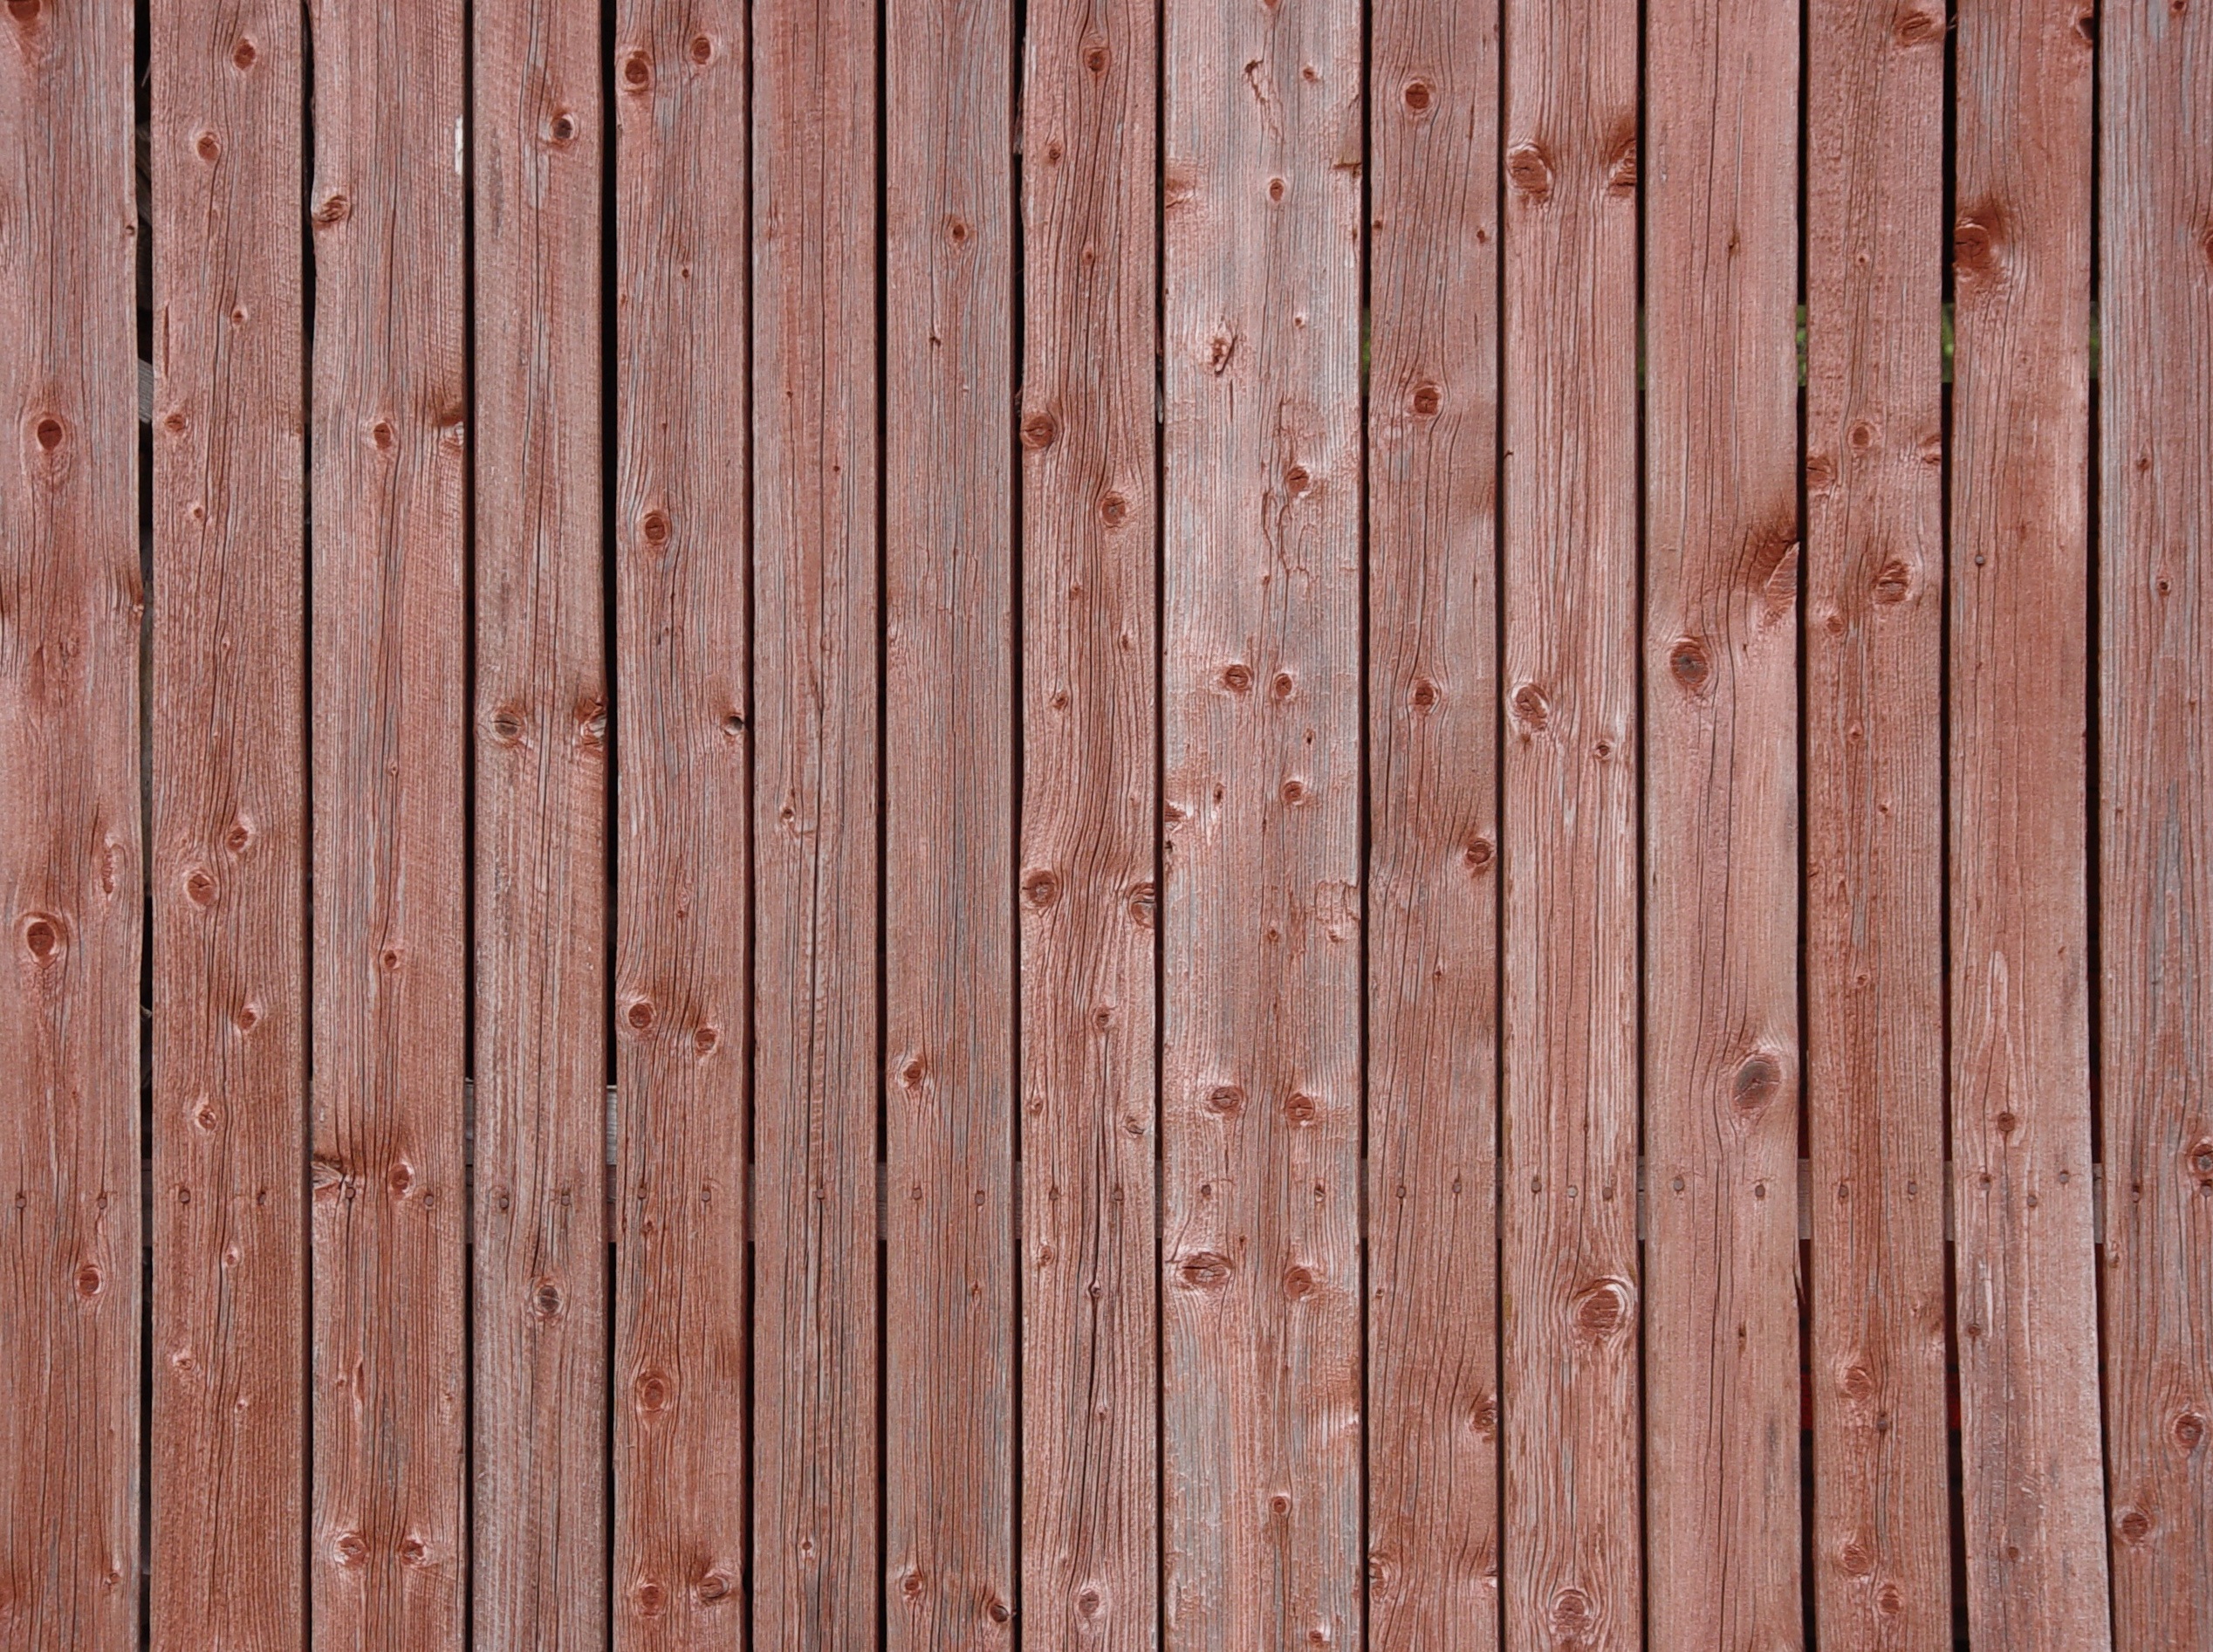
fence, wood, texture, plank, floor, old, wall, brick, lumber, worn, hardwood, wallpaper, old wall, red ocher, wood flooring, red wall, board wall, outdoor structure, laminate flooring, wood stain